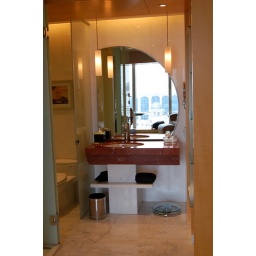
The view reflected in the mirror shows the floor to ceiling window.